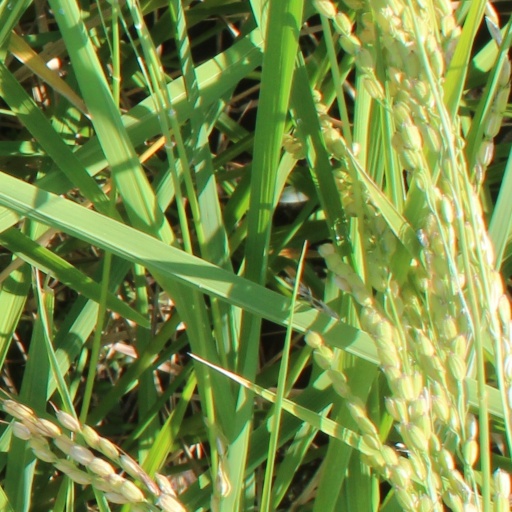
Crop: rice